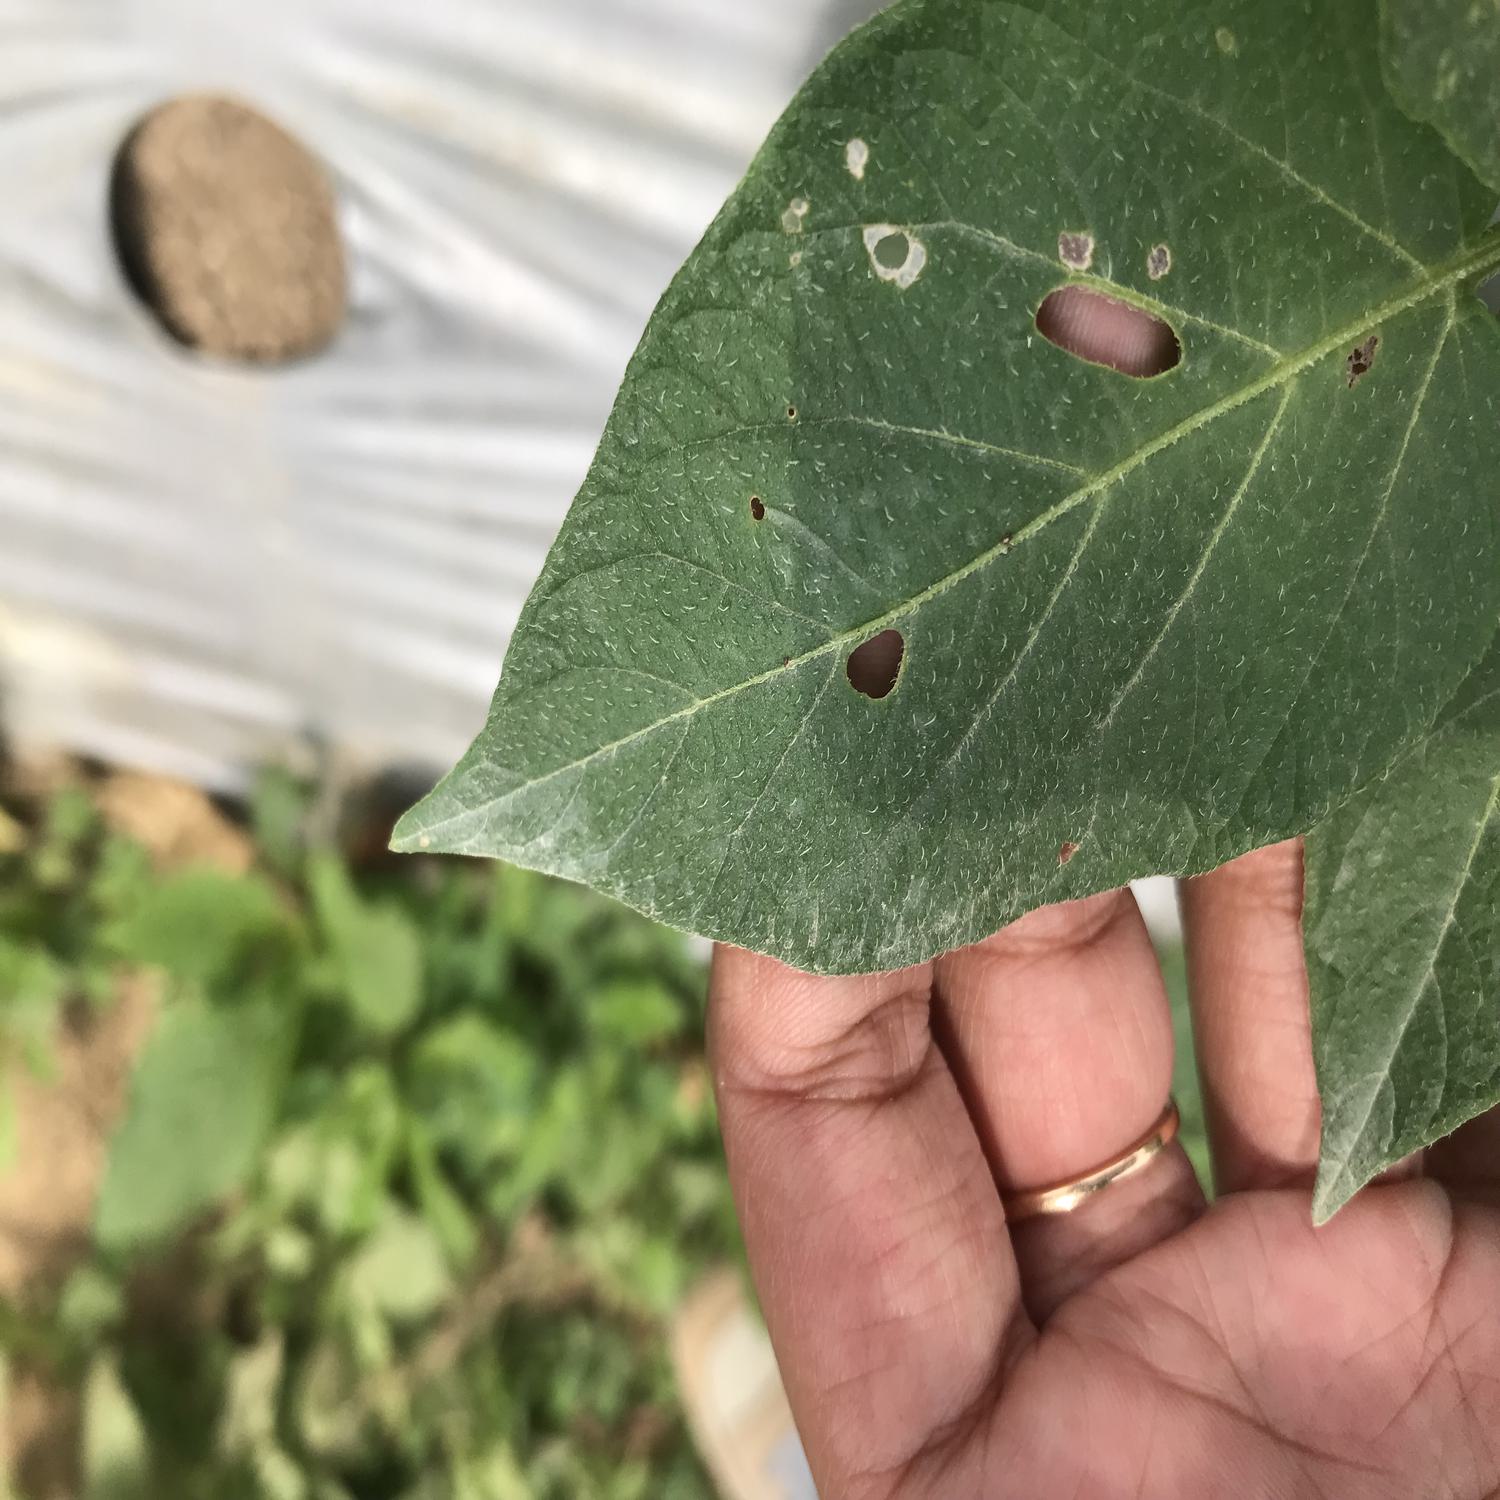
Label: Pest